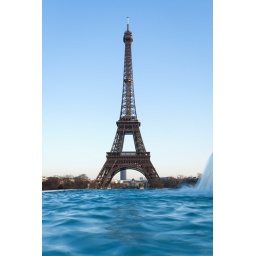
Eiffel tower in the water